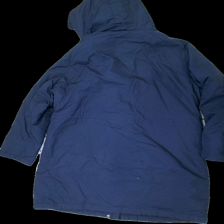
View: back
Type: Winter jacket
Category: Ladies
Brand: Ellos
Colors: Blue
Material: 1005 nylone
Cut: Regular
Size: 46
Season: Winter
Stains: Major
Damage location: top center
Damage 2 location: top left
Price range: <50
Recommended usage: Export
Description: blå vinter jacka, solblekt